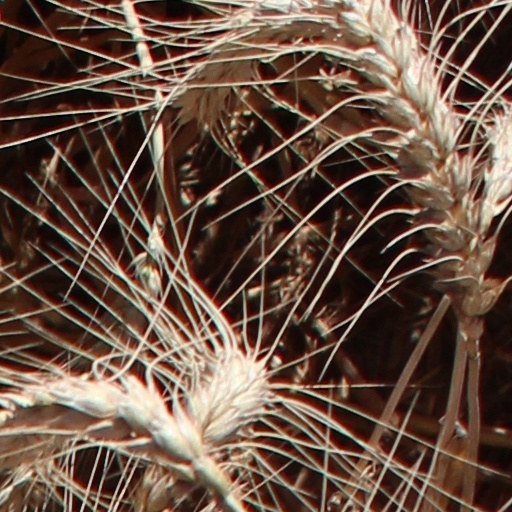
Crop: wheat